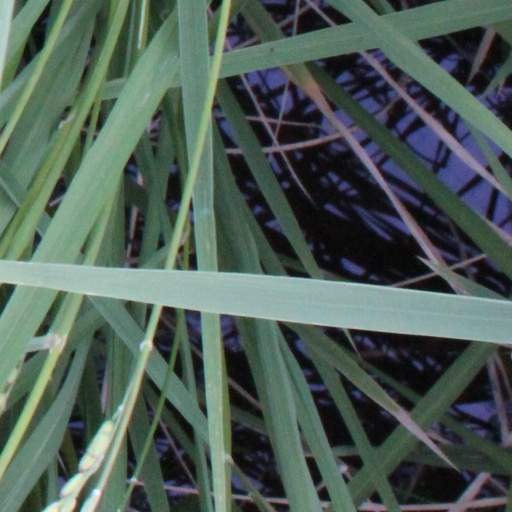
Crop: rice